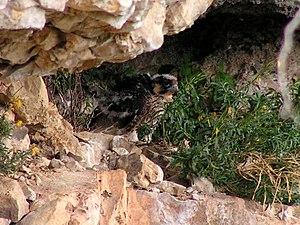
Jeune Faucon pèlerin (Falco peregrinus) au nid (Salles-la-Source, Aveyron, France). Esperanto: Juna Vaga falko (Falco peregrinus) neste (Salles-la-Source, Averono, Francujo).
Le Faucon pèlerin est une espèce de rapaces robuste, de taille moyenne, réputée pour être l’oiseau le plus rapide du monde en piqué. Ses proies sont presque exclusivement des oiseaux, mais certains individus peuvent également s'attaquer à de petits animaux terrestres. Ce faucon ne construit pas de nid, et niche essentiellement sur des falaises, plus rarement sur des arbres, des structures ou des bâtiments élevés. Ses populations ont très fortement diminué après la Seconde Guerre mondiale, en particulier du fait de la pollution au DDT. Depuis sa protection dans les années 1970, ses populations sont à nouveau en expansion.